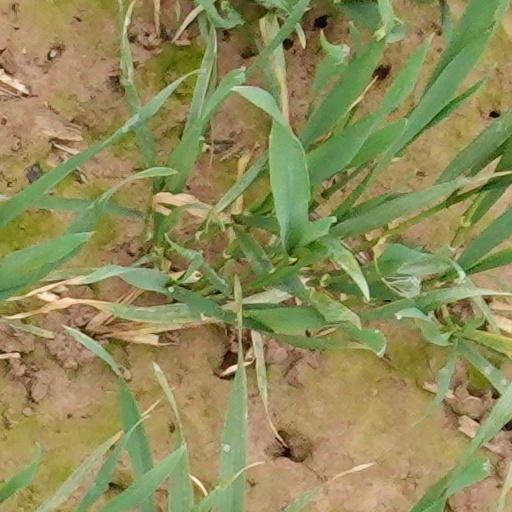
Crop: wheat